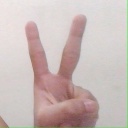
अक्षर: क